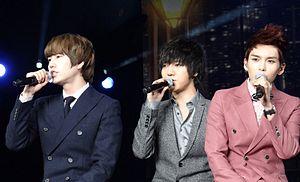
Super Junior-K.R.Y. est le premier sous-groupe officiel du boys band sud-coréen Super Junior. Super Junior-K.R.Y. s'est formé en 2006 et se compose des trois chanteurs principaux des Super Junior qui sont Yesung, Ryeowook et Kyuhyun.